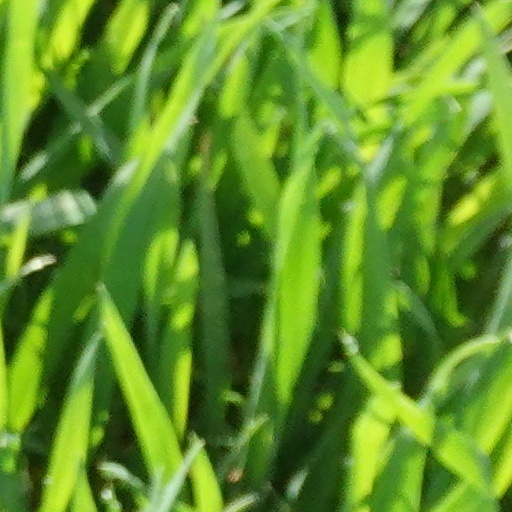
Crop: wheat